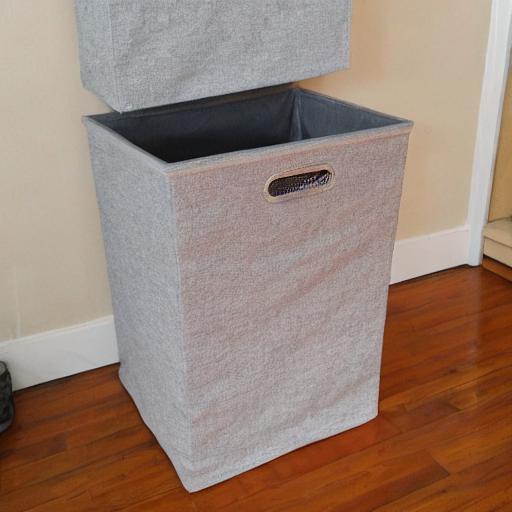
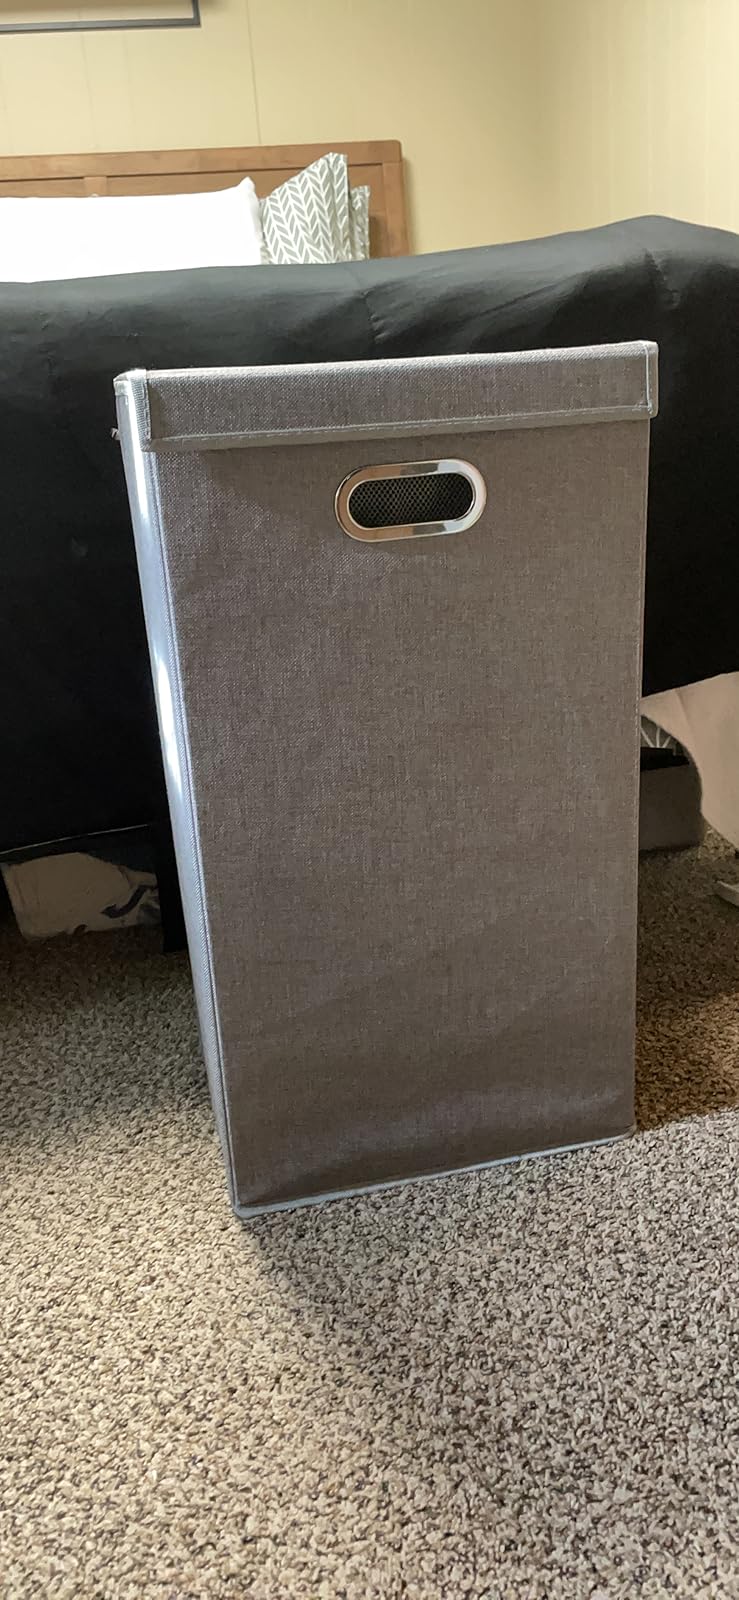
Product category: items_hamper
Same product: no